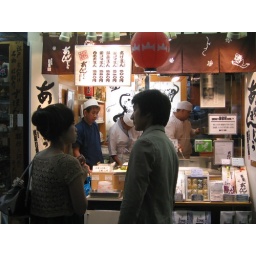
They make the beeeeeeeeeeest bean buns... The man in the blue shirt was my friend.